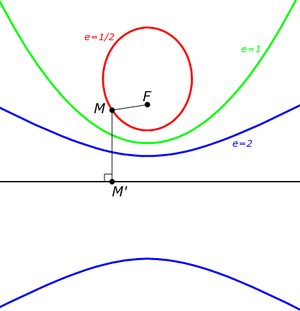
En mathématiques, une directrice est une ligne courbe, droite ou brisée, ouverte ou fermée, utilisée pour définir des courbes telles que les courbes coniques et les courbes cycloïdales ou des surfaces telles que les surfaces coniques, cylindriques, pyramidales et prismatiques.
En géométrie euclidienne, une conique est une courbe plane algébrique, définie initialement comme l’intersection d'un cône de révolution avec un plan. Lorsque le plan de coupe ne passe pas par le sommet du cône, la conique est dite non dégénérée et réalise l’une des courbes suivantes : ellipse, parabole ou hyperbole, caractérisées par un paramètre réel appelé excentricité.